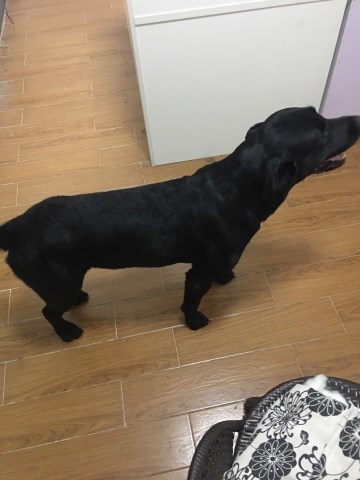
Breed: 3580-n000122-Labrador_retriever